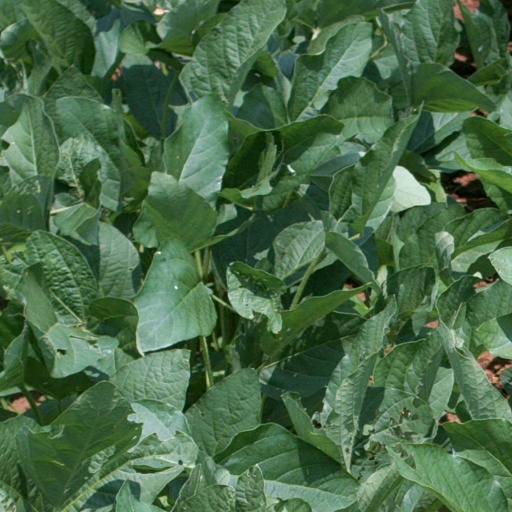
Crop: soybean